Samadera indica

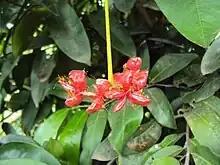
Fruit (seed capsules) of "Samadera indica" (syn. "Quassia indica")

"Samadera indica" is an evergreen tree or shrub, that can grow up to tall, or tall.